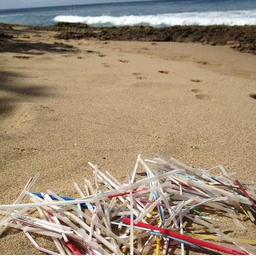
Label: plastic